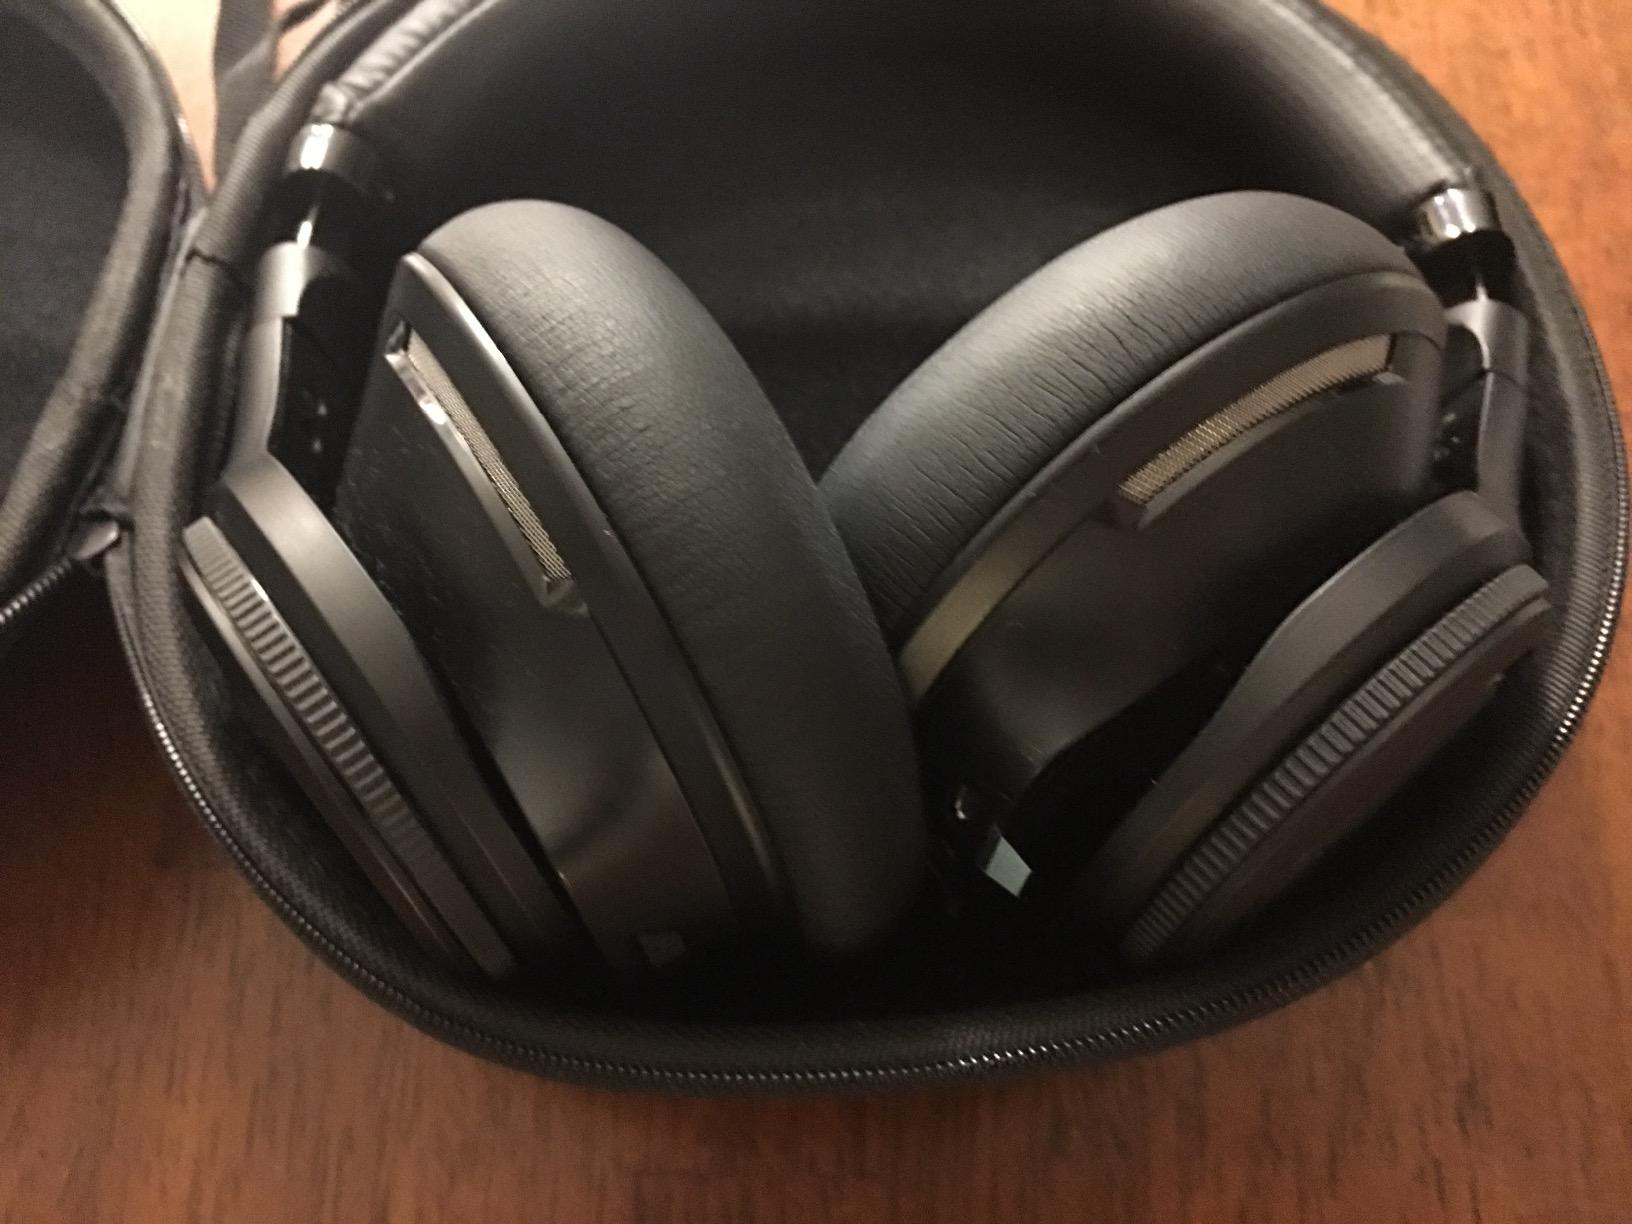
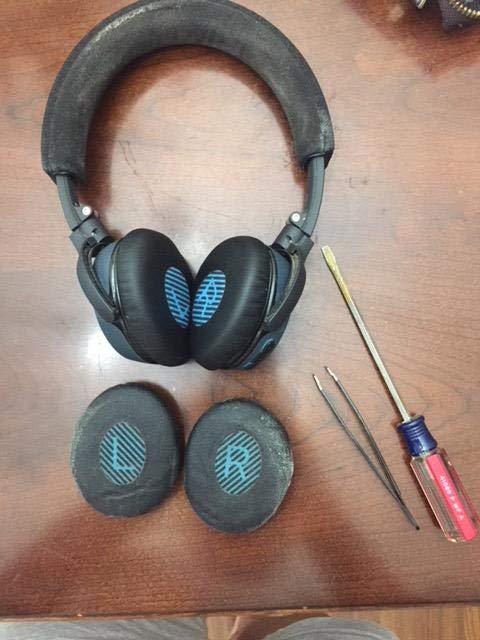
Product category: headphones
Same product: no